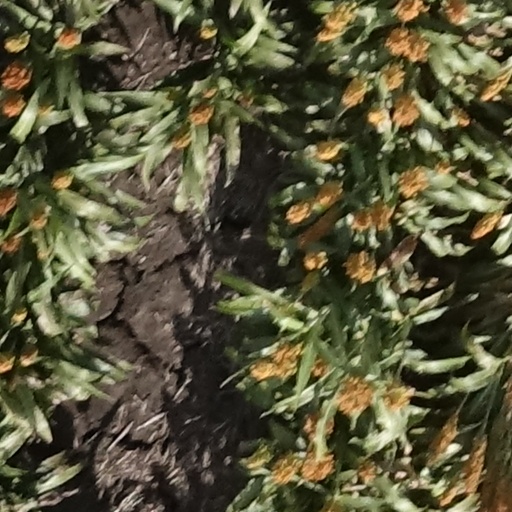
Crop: sorghum